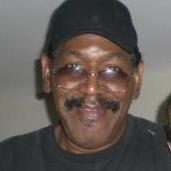
Age: 63